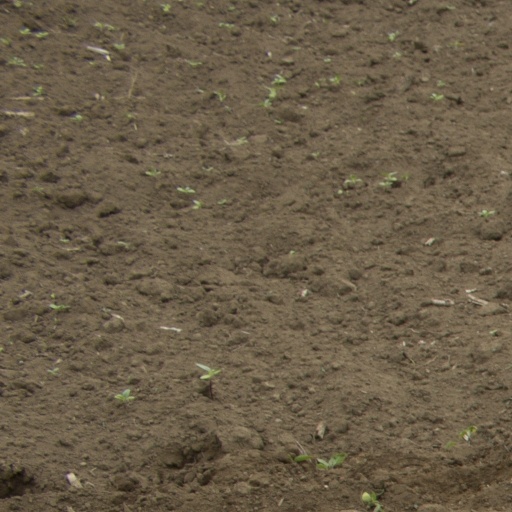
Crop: Jerusalem artichoke